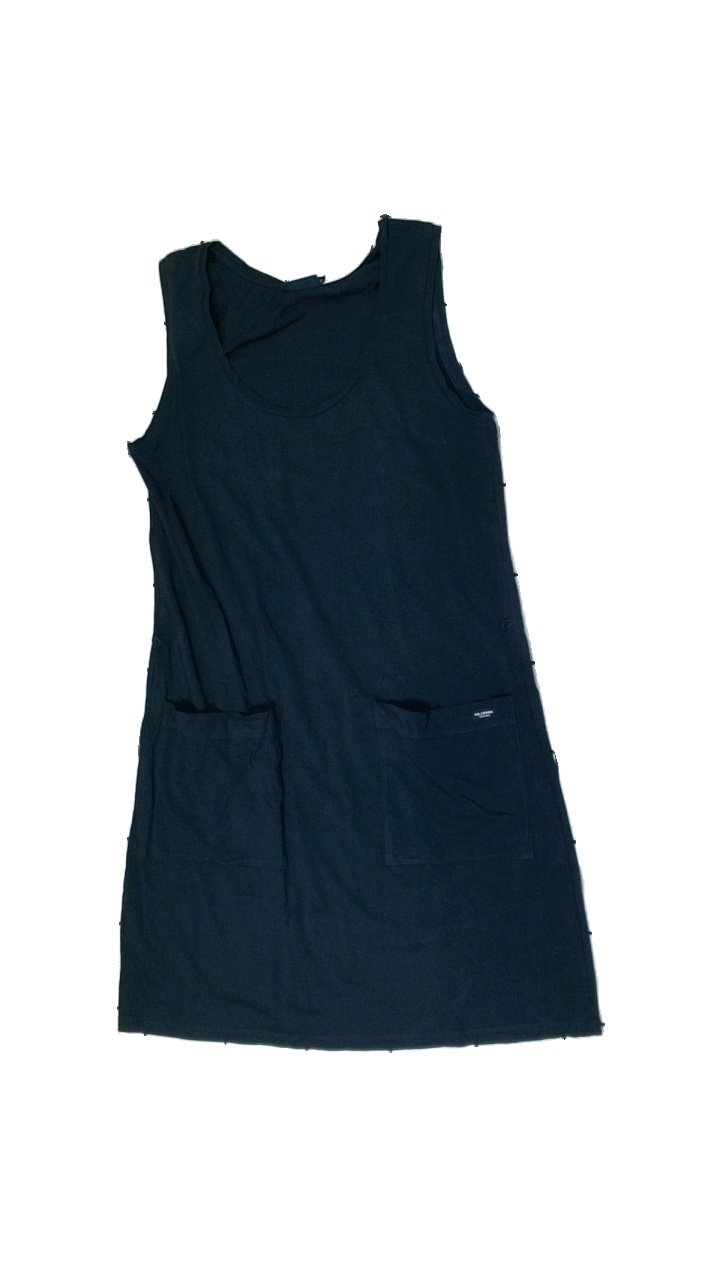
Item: Dress (Ladies)
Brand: Holebrook
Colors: Blue
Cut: Regular
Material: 100% cotton
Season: Summer
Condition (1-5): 4
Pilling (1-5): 5
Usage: Reuse
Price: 100-150